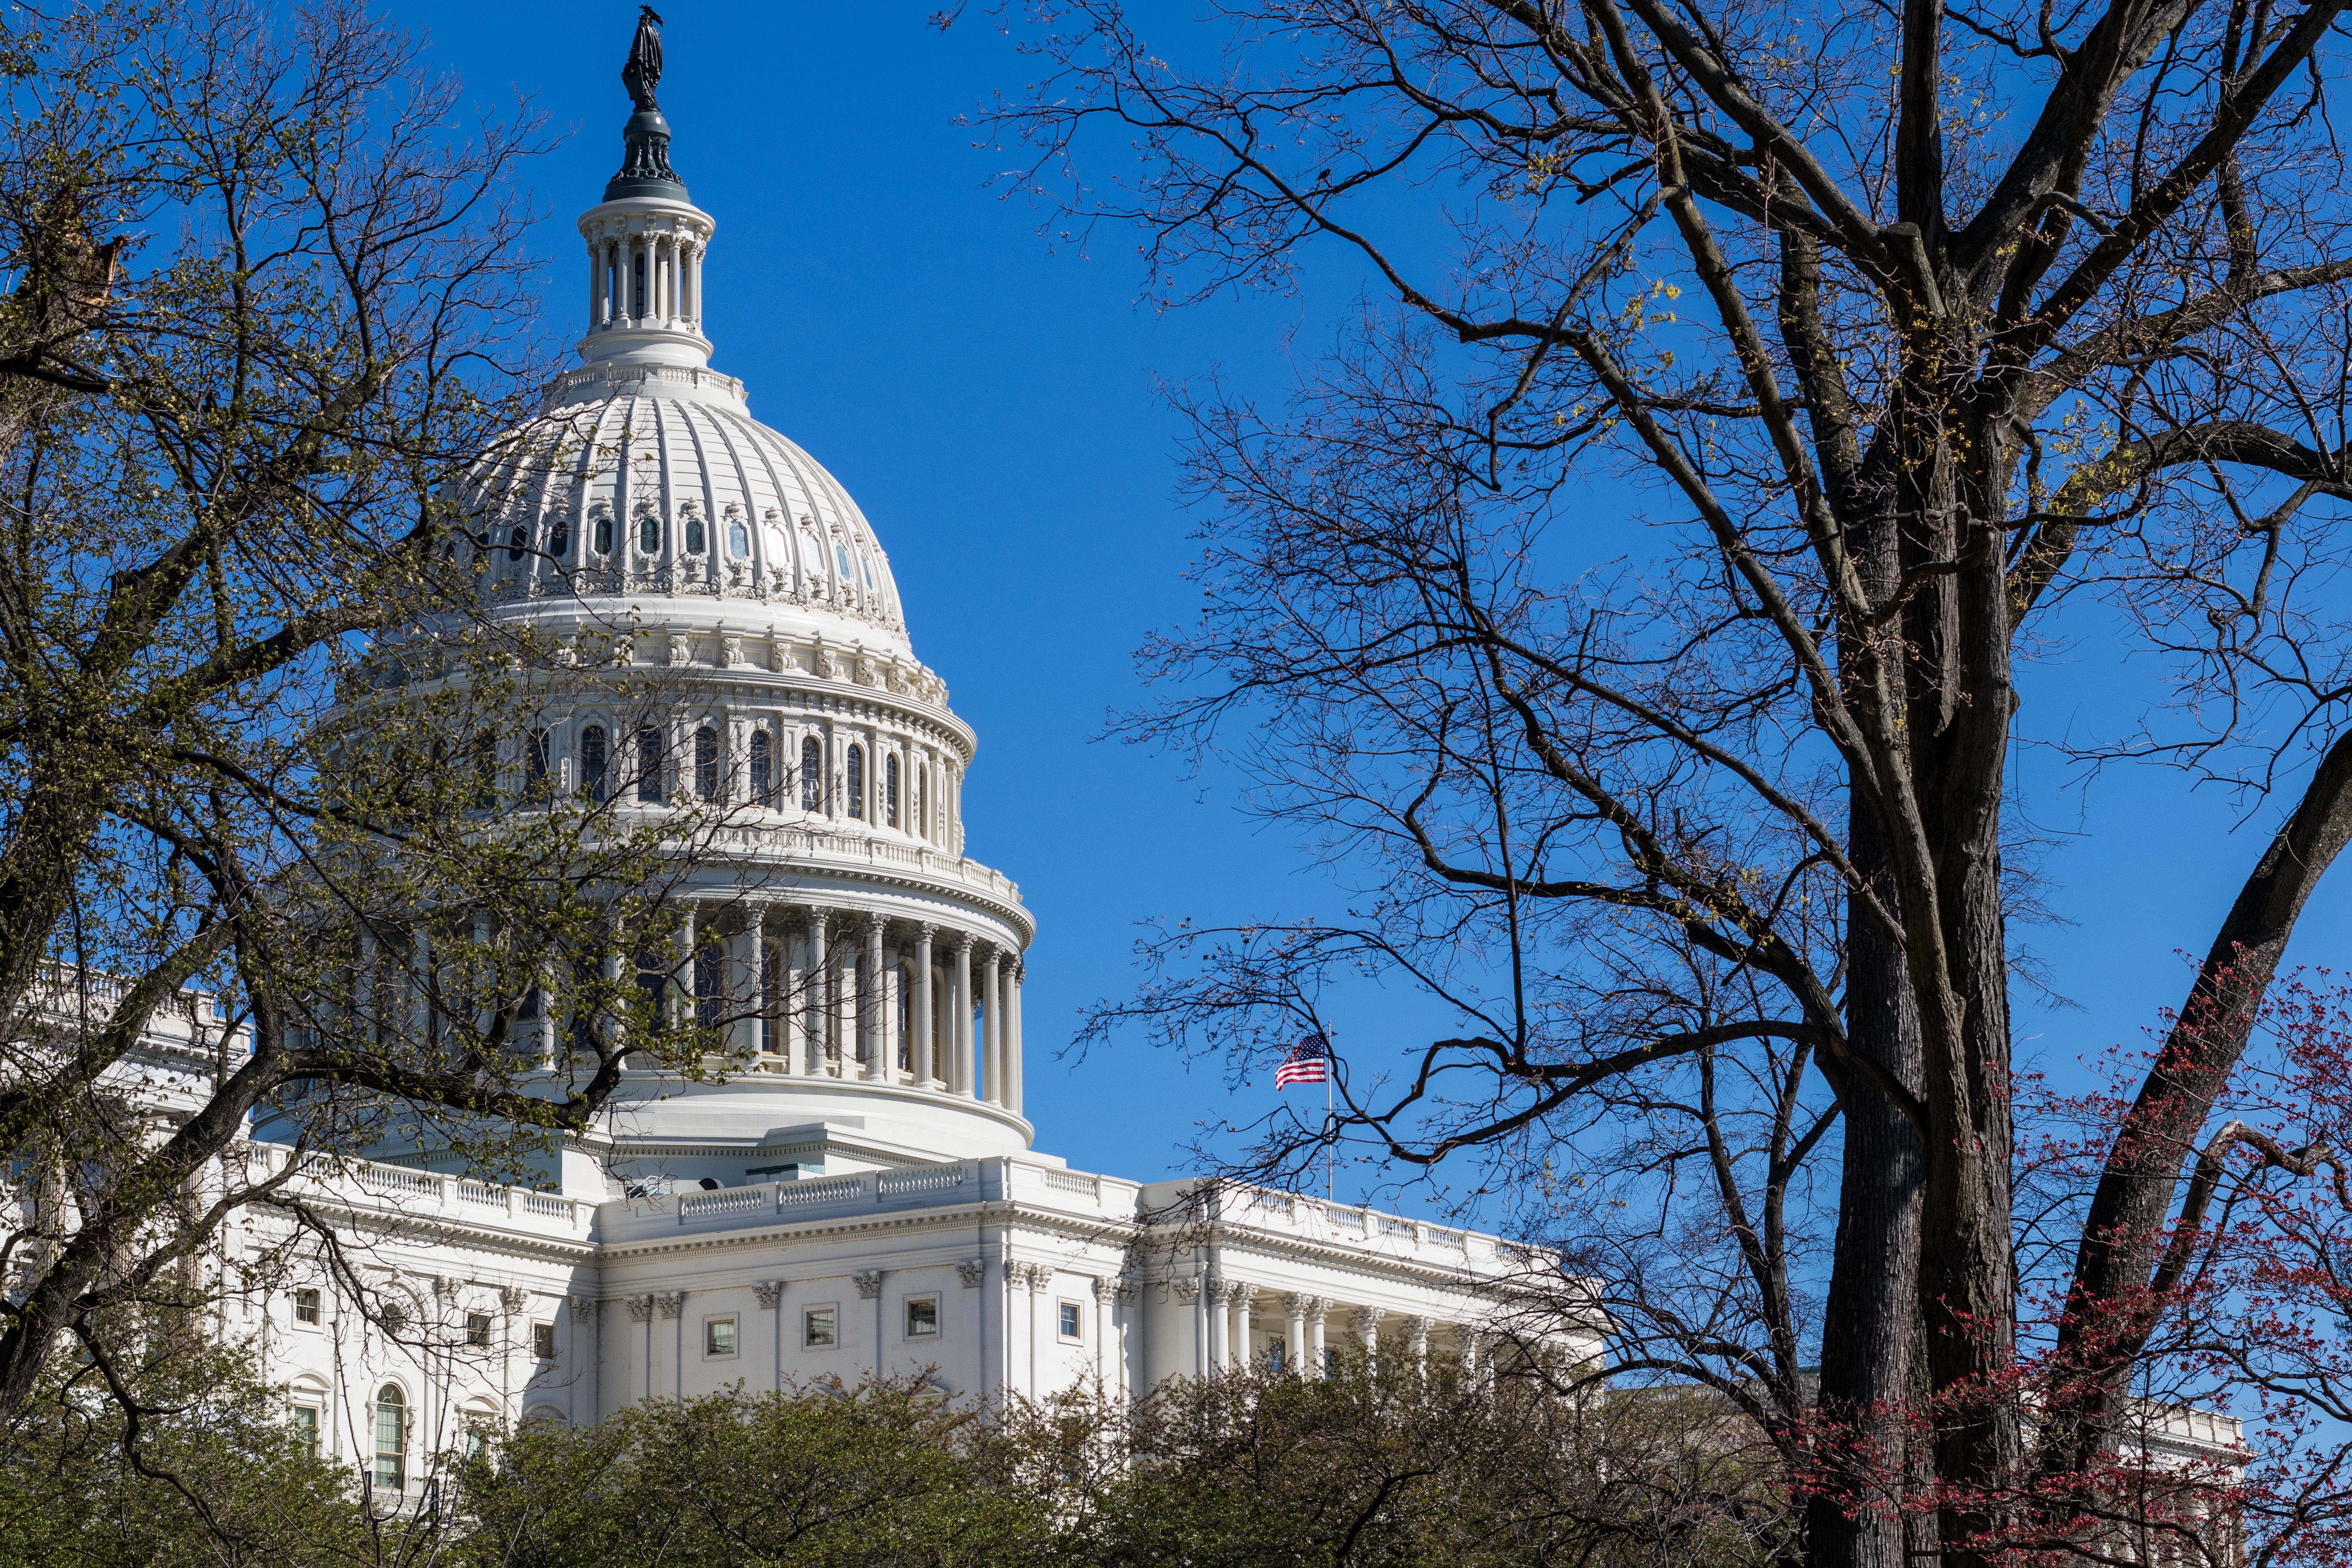
tree, winter, building, tower, landmark, church, cathedral, place of worship, power, steeple, po, washington dc, us capitol building